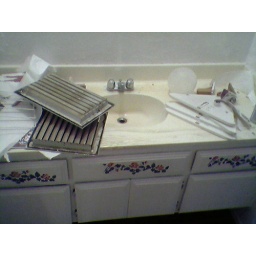
The wall paper and shelves were taken off. You also see the vents in this picture from the master suite.